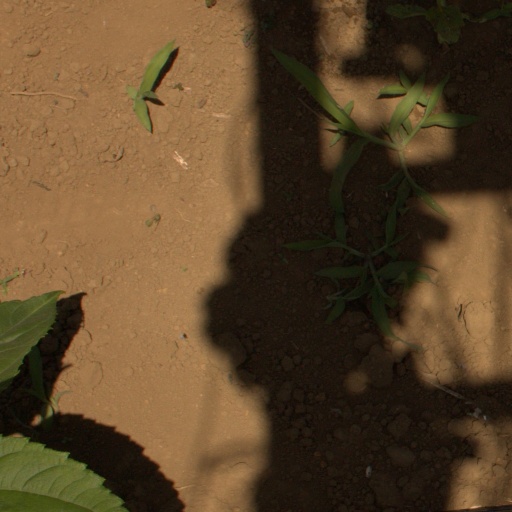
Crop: Jerusalem artichoke